Emilio Fernández

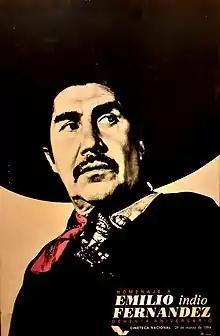
Tribute poster at the Cineteca Nacional de México to Emilio "Indio" (Indian) Fernández for his 80 years, 1984.

His initial career was encouraged by De la Huerta, who told him: "Mexico does not want nor need more revolutions Emilio. You are in the Mecca of film, and film is the most effective tool we humans have invented to express ourselves. Learn to make movies and you return to our homeland with that knowledge. Make our films so you can express your ideas, so they reach thousands of people." In 1930, he had an experience that significantly marked his career as a creator: his stay in the United States coincided with the arrival in the country of Sergei Eisenstein (Soviet film director). He went to private screenings of Eisenstein's films, which impressed him, revealing a style that was different from that used in Hollywood aesthetics. Three years later, he was influenced by seeing fragments of "Que viva Mexico!" (an Eisenstein film made in that country), which consolidated his desire to make films.